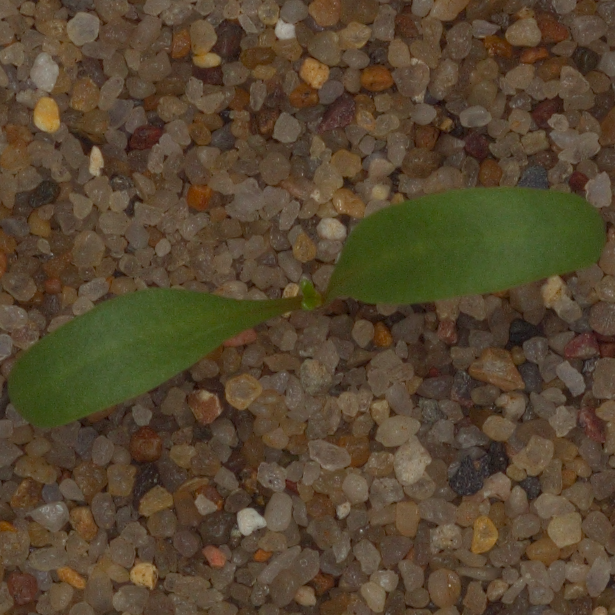
Label: sugar_beet